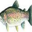
Label: trout